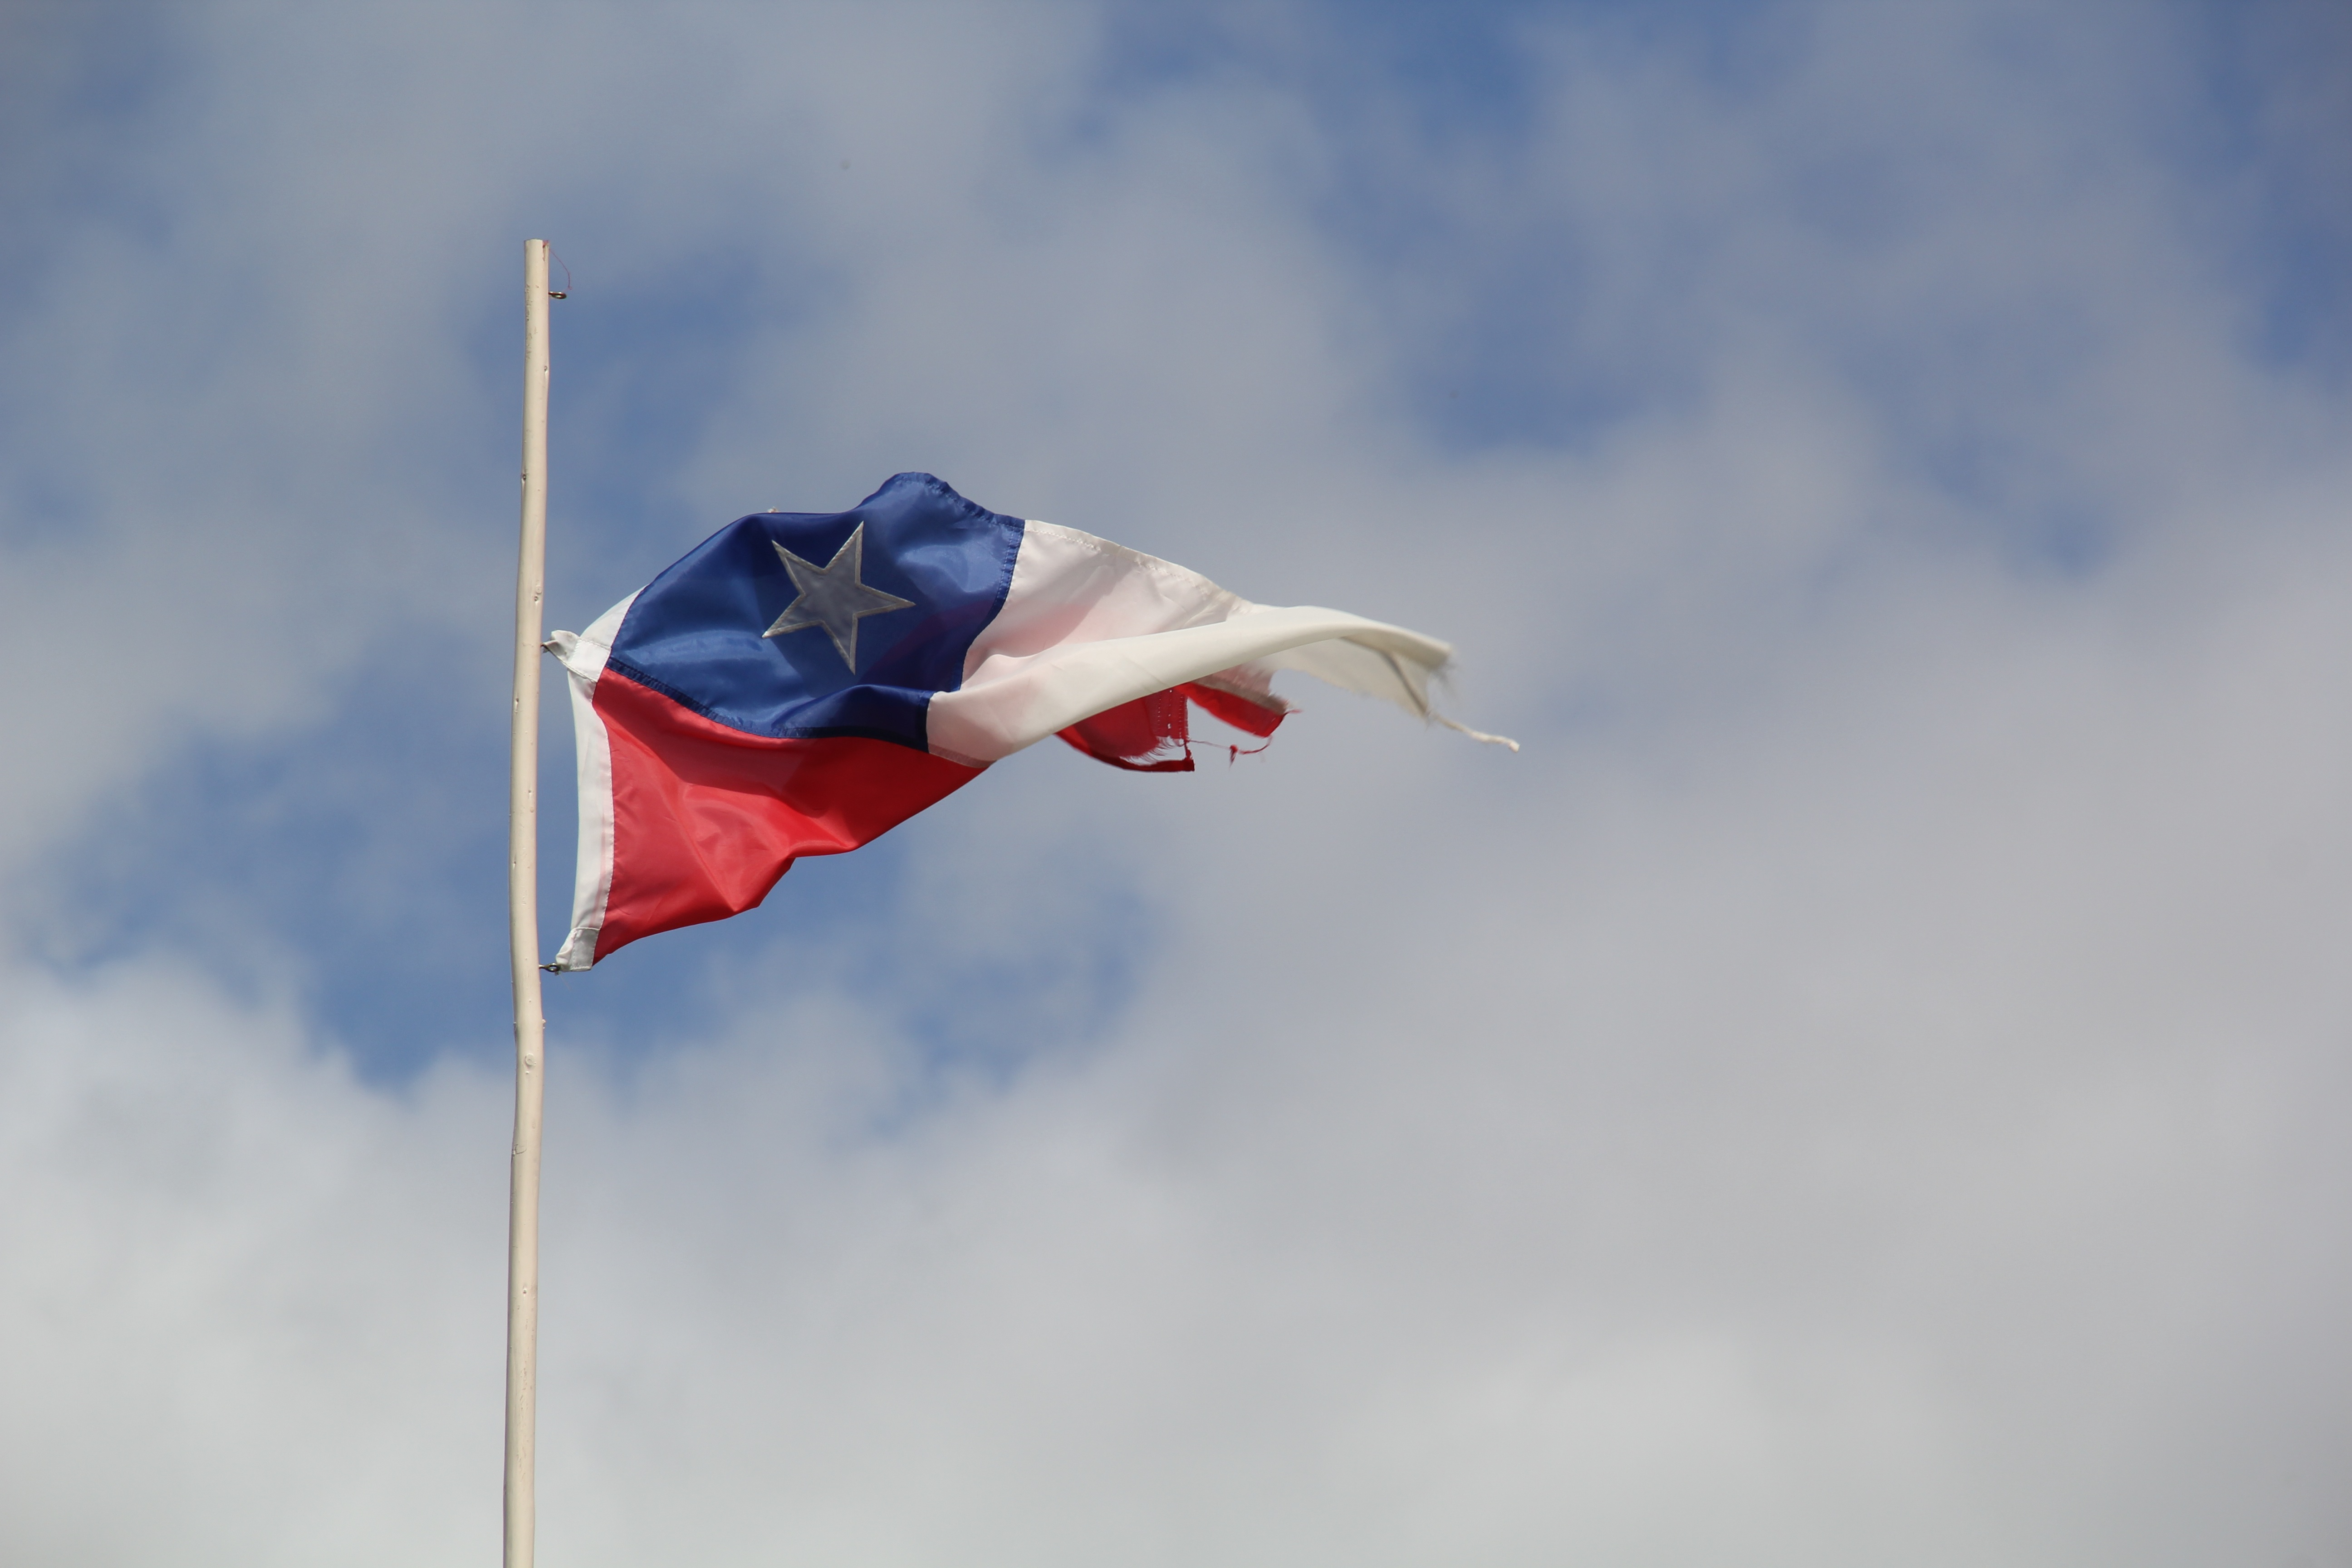
landscape, nature, sky, flower, wind, flag, blue, toy, chile, clouds, flag of the united states, atmosphere of earth